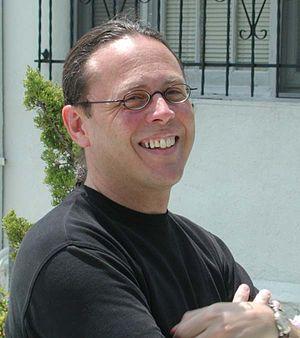
José Rivera est un écrivain et scénariste portoricain, né en 1955 à San Juan, Porto Rico, émigré aux États-Unis.